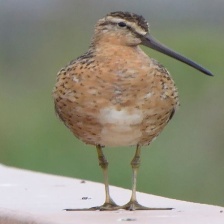
Species: SHORT BILLED DOWITCHER
Scientific name: LIMNODROMUS GRISEUS